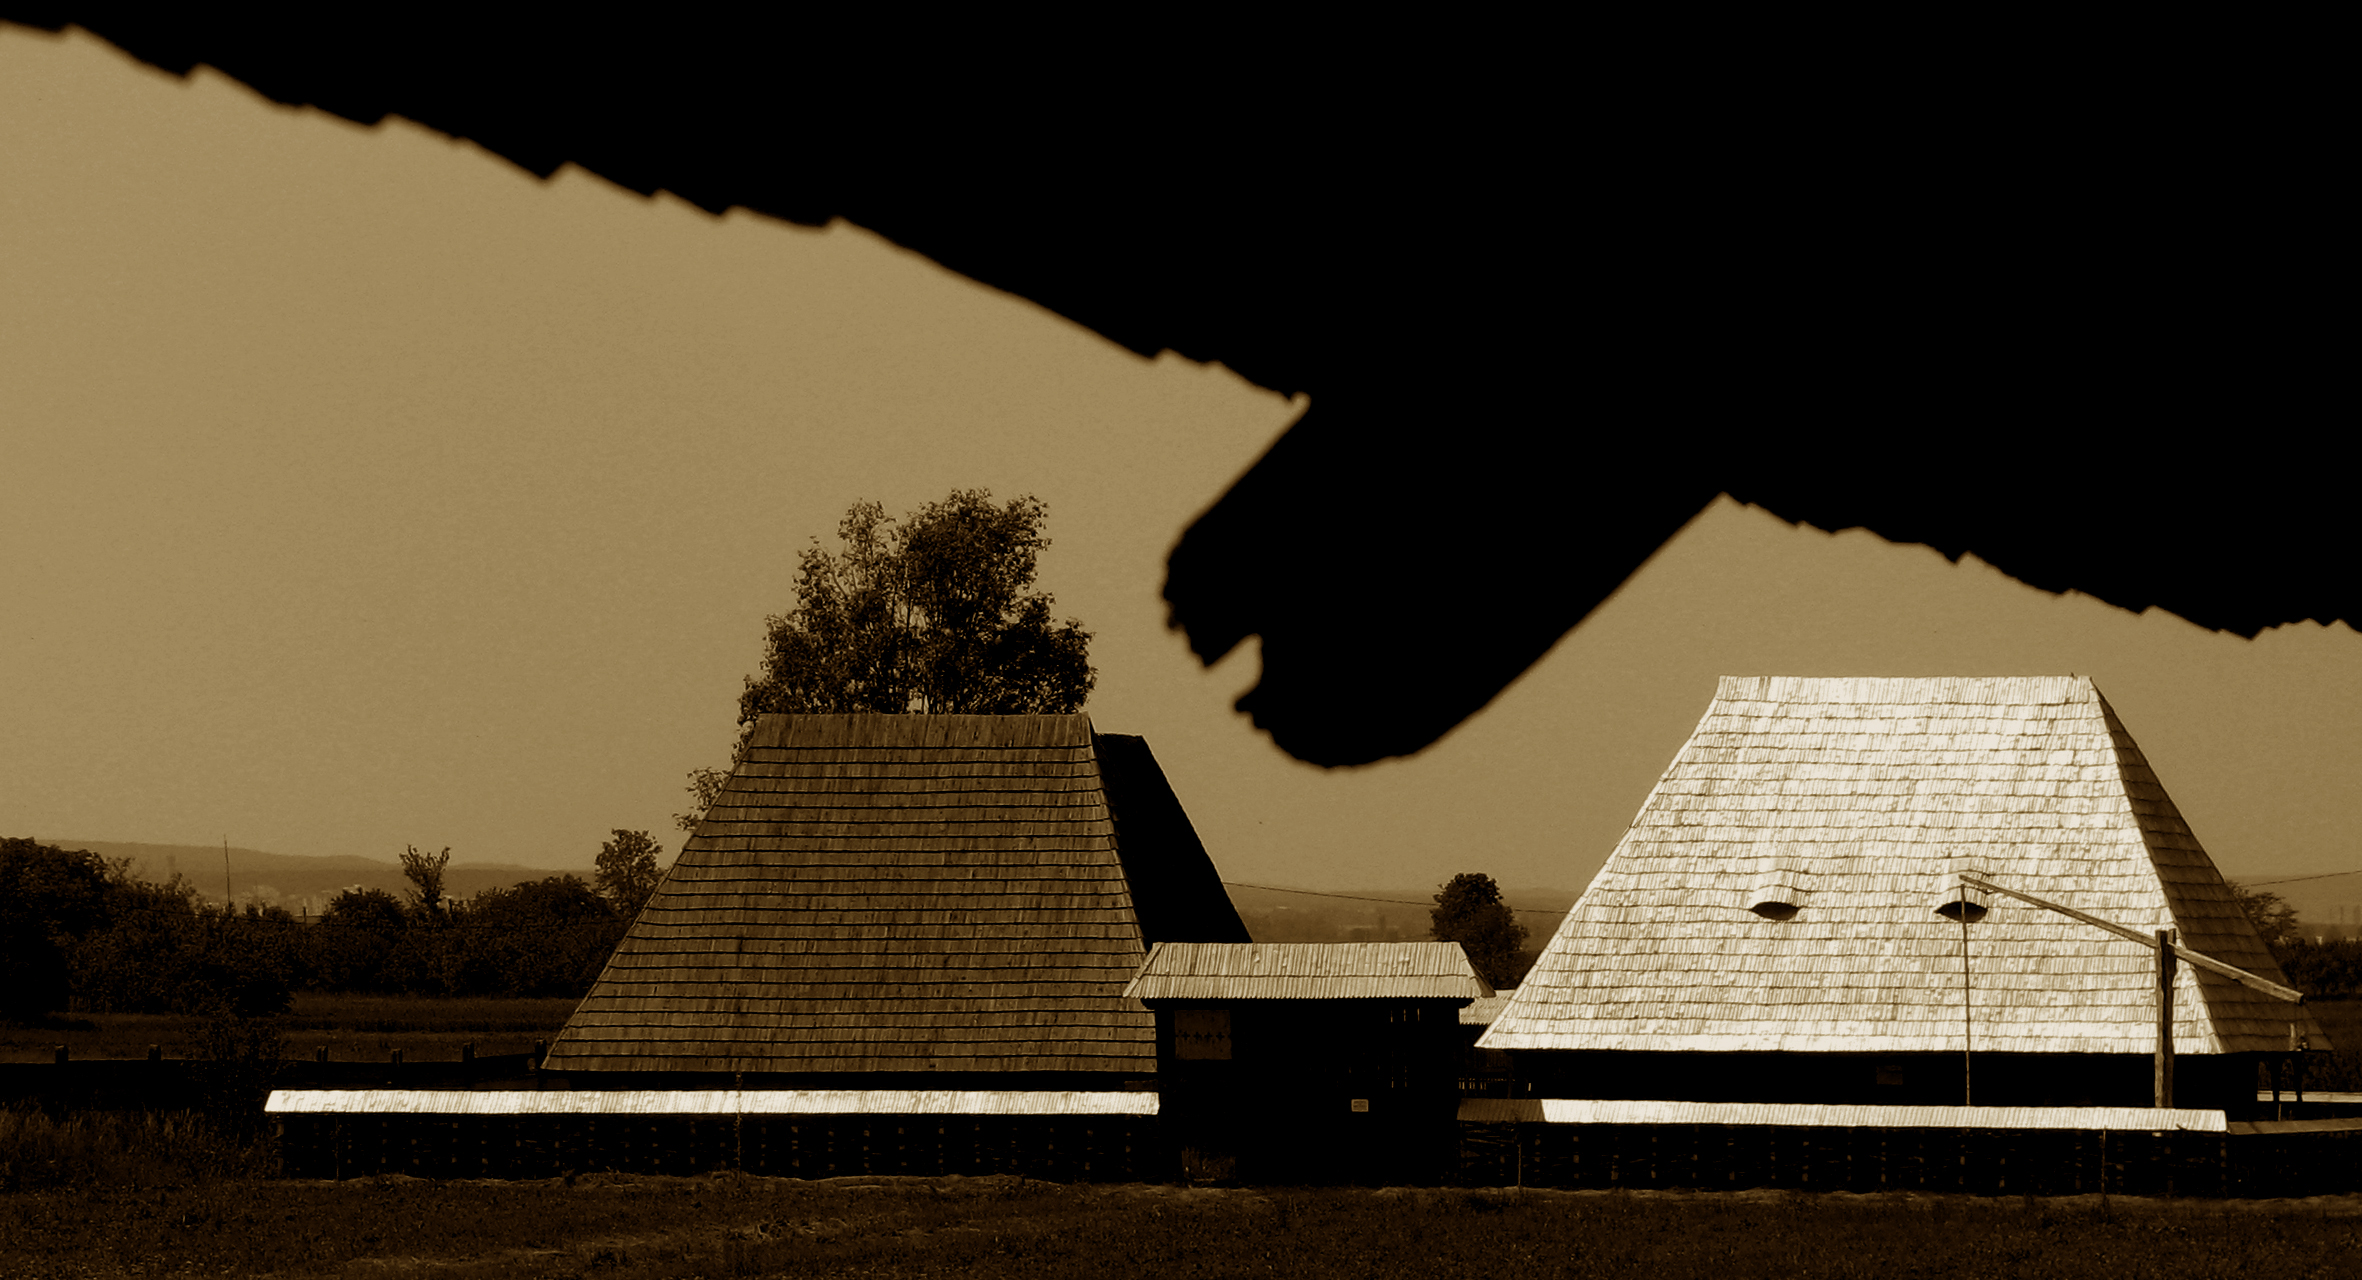
open, light, architecture, wood, night, photography, house, sunlight, air, roof, monument, photo, evening, reflection, museum, landmark, darkness, photos, national, family, de, temple, si, fotografie, history, county, familia, shape, romania, roumanie, arhitectura, romanian, patrimoniu, istorie, lemn, vernacular, muzeul, judetul, muzeal, complexul, arges, din, ethnography, etnografic, judet, golesti, judetean, viticulturii, pomiculturii, vernaculara, golescu, httpwwwmuzeulgolestiro, lmiagiisa13699, etnogrfie